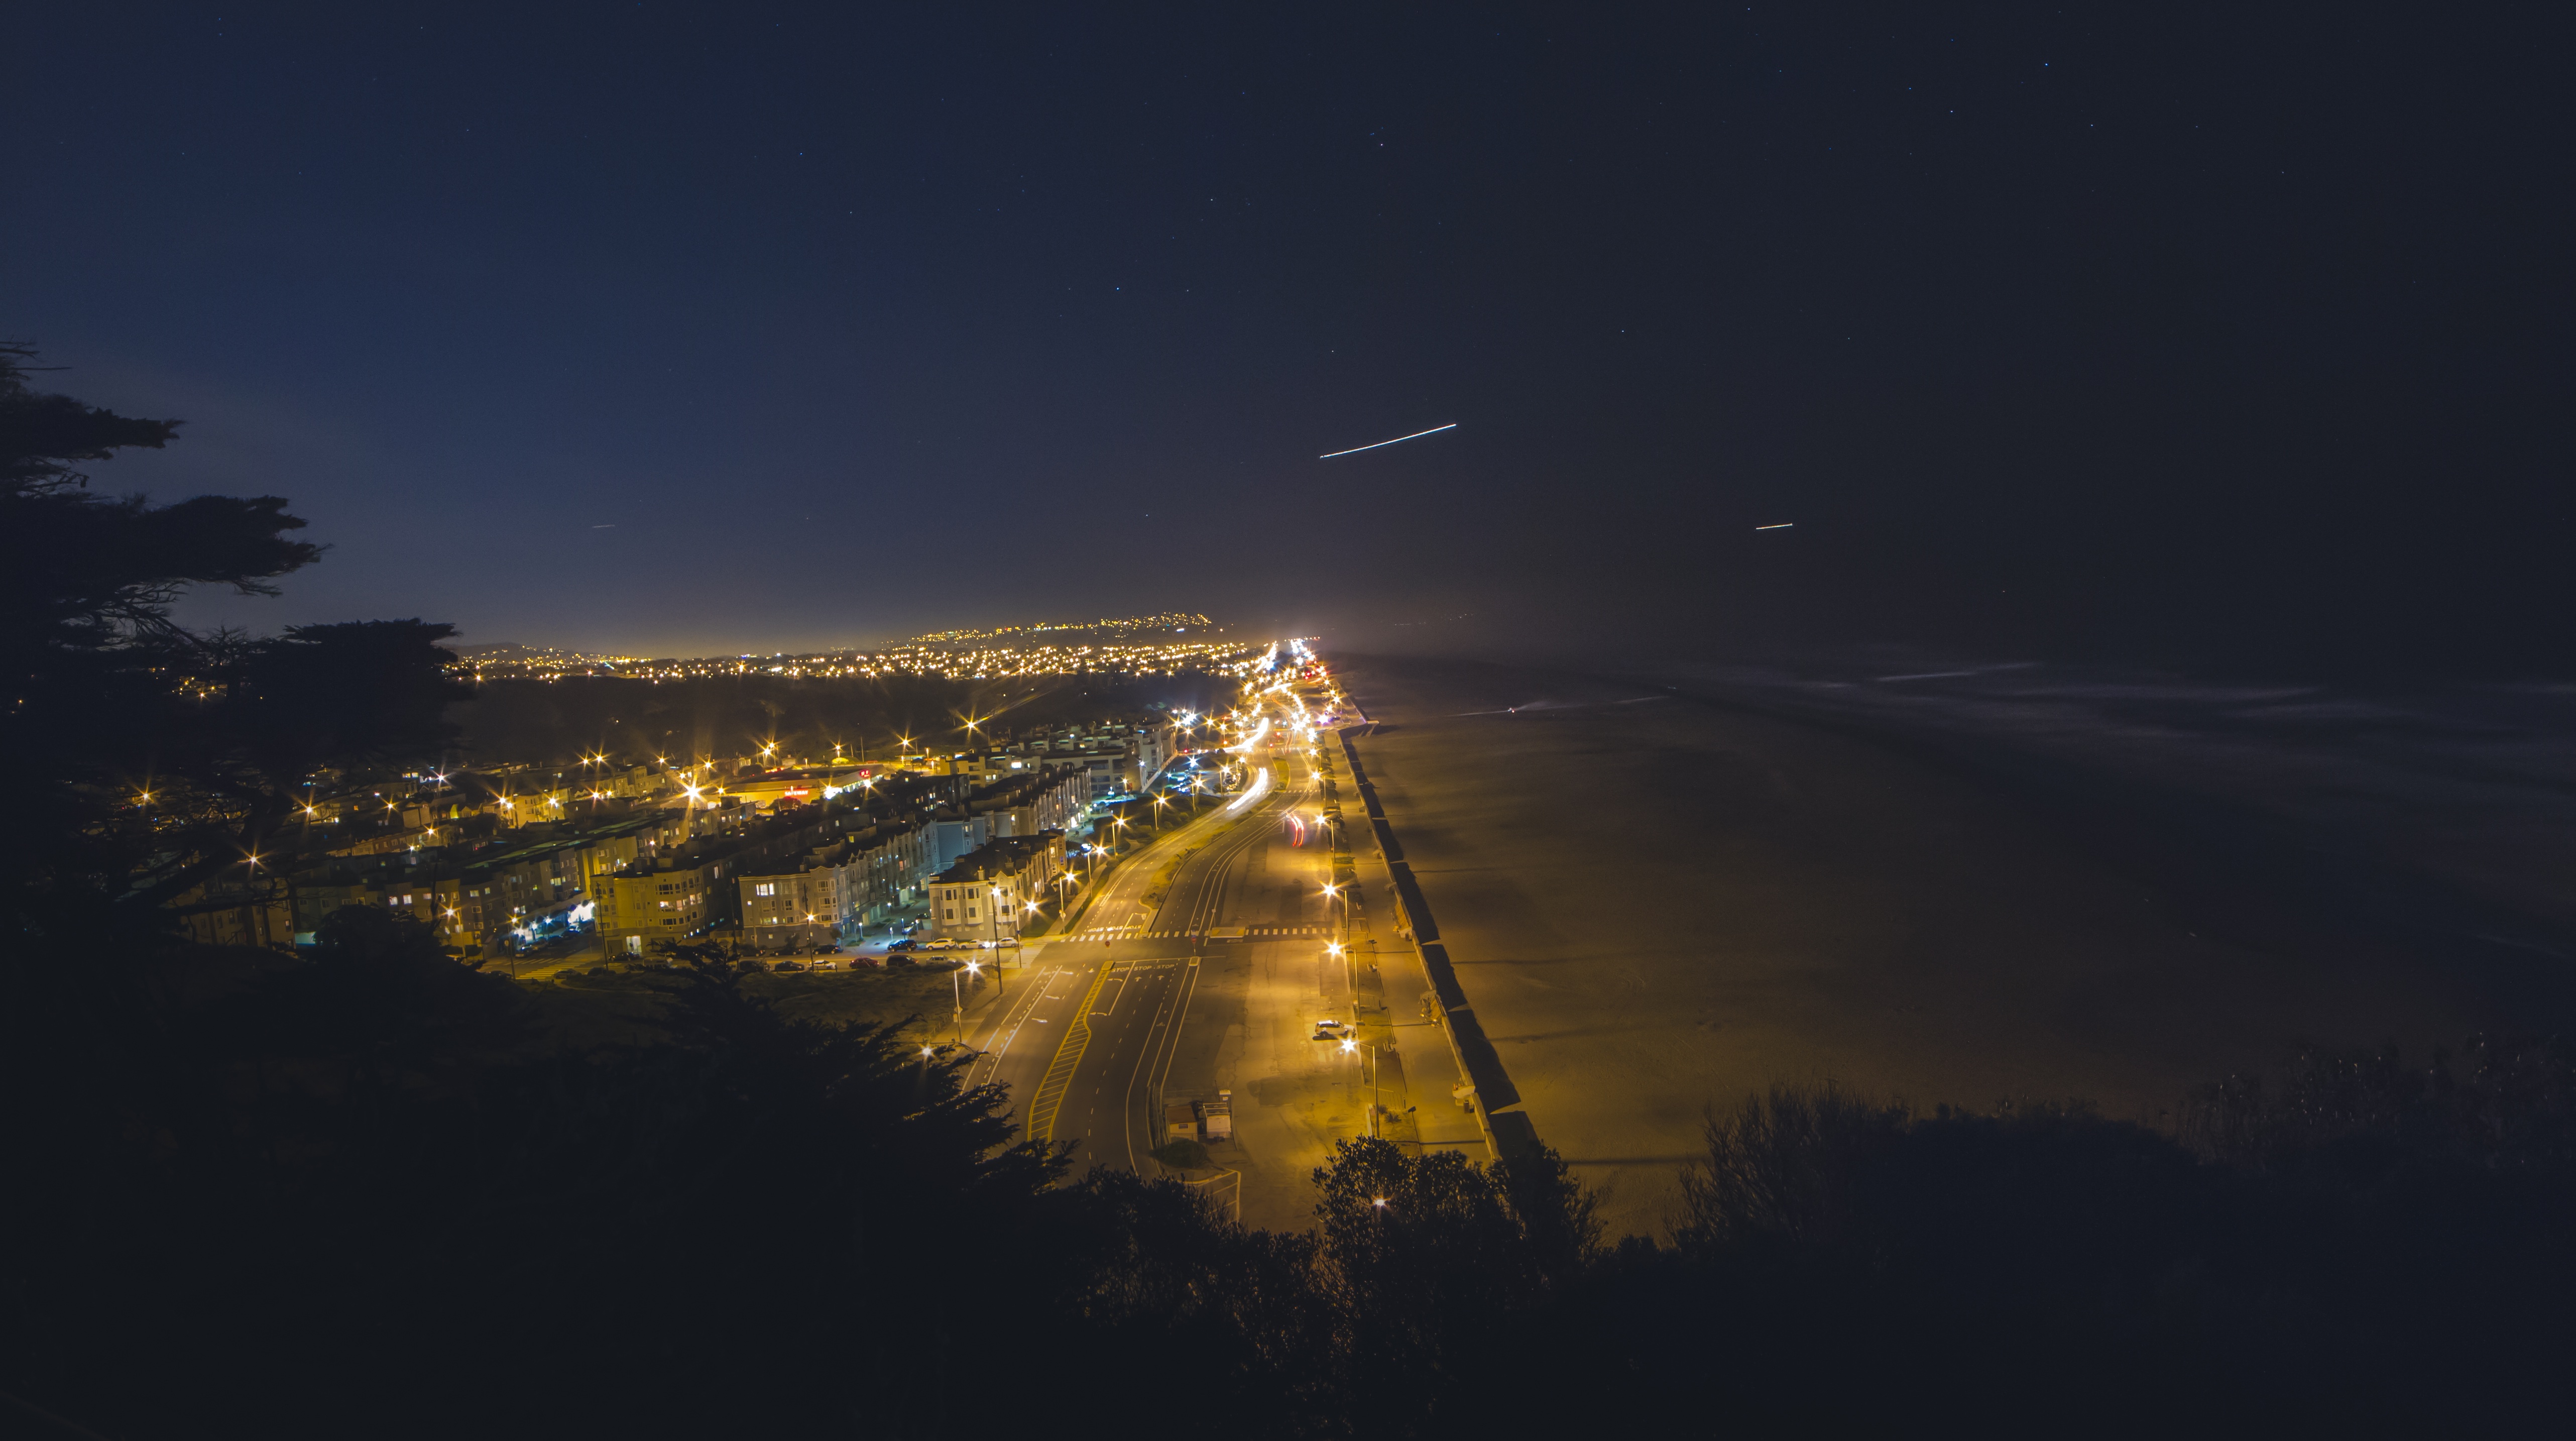
horizon, light, sky, night, sunlight, morning, dawn, atmosphere, dusk, evening, tower, darkness, atmospheric phenomenon, atmosphere of earth